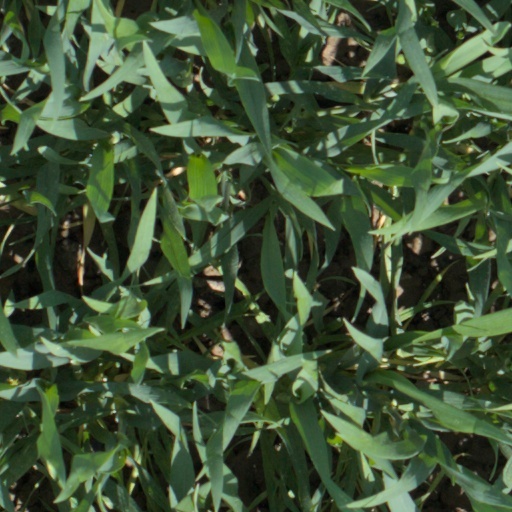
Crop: wheat